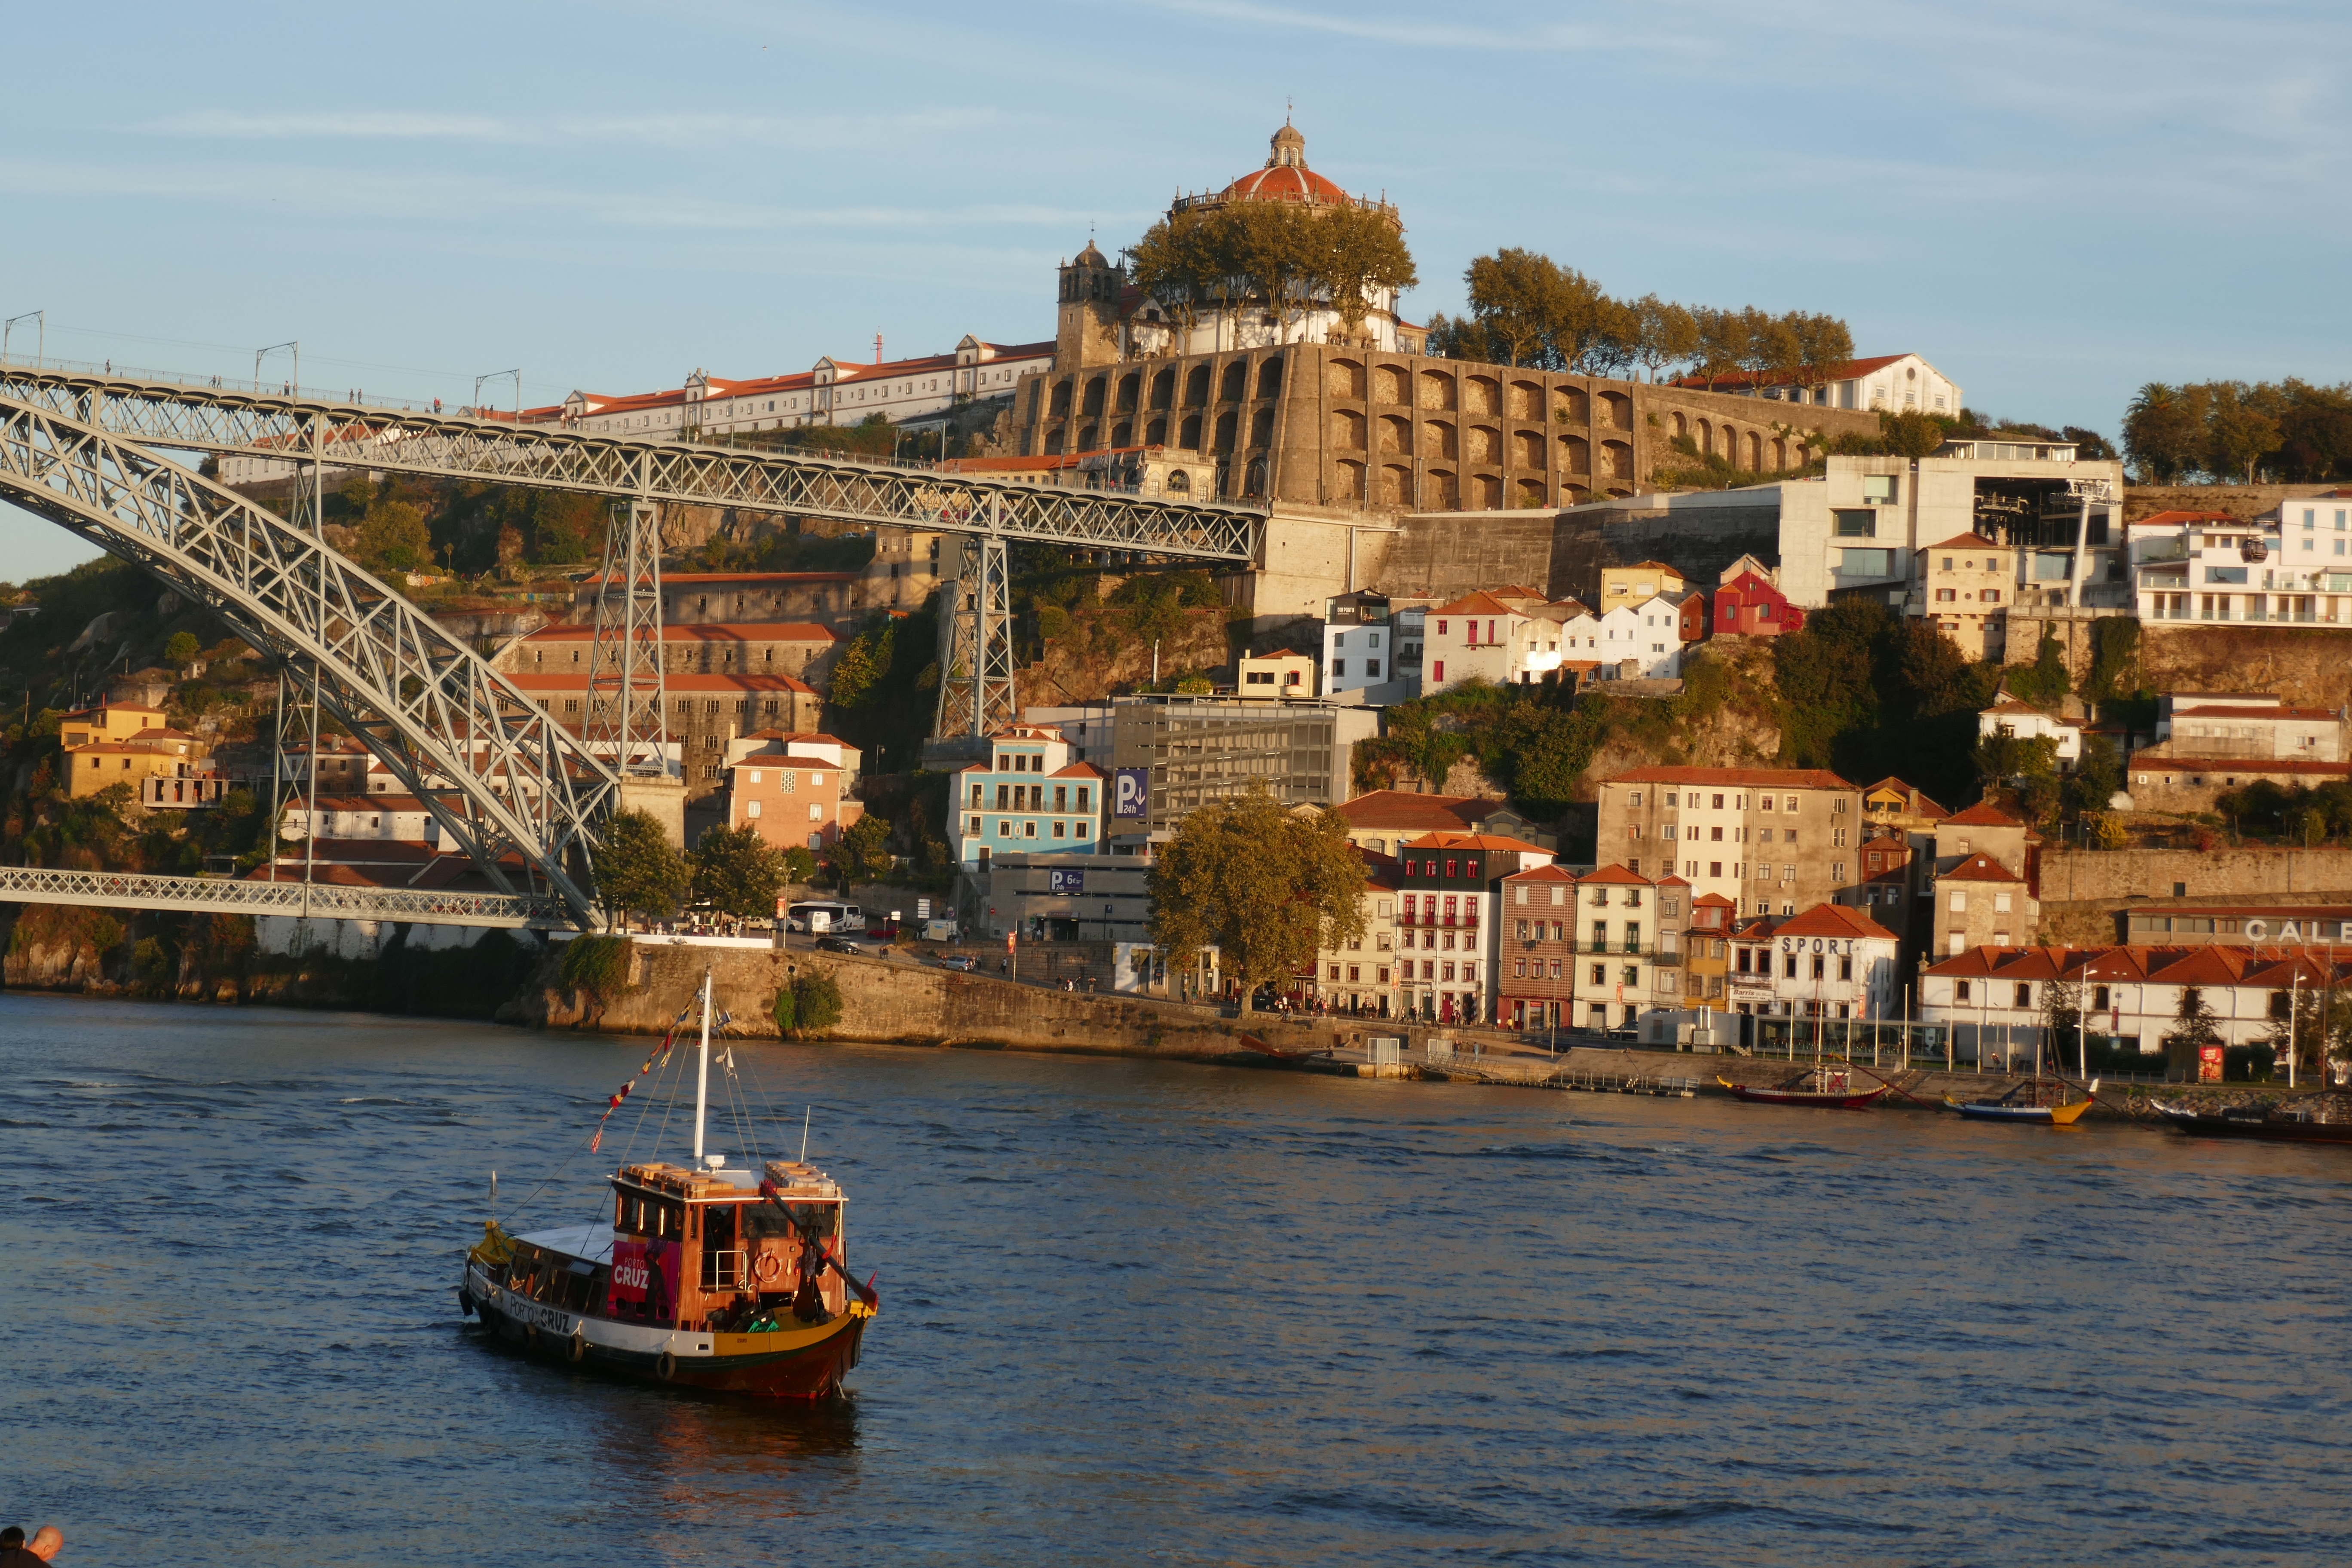
sea, coast, boat, town, river, cityscape, vehicle, harbor, port, tourism, waterway